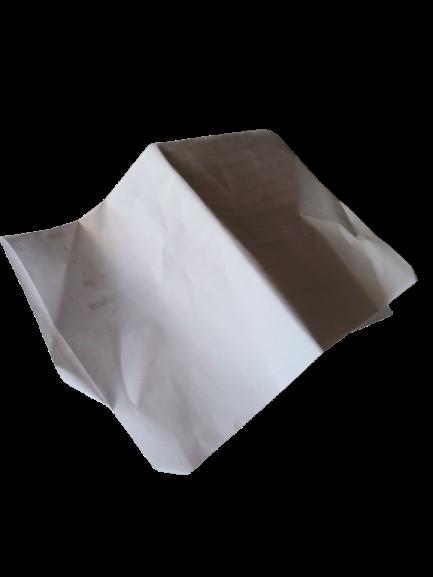
Label: paper